The Day the Voices Stopped

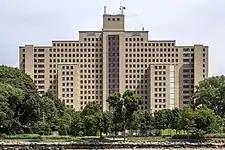
Manhattan Psychiatric Center ("pictured"), where Steele was hospitalized

He moves to NYC and becomes a gay prostitute for Ted, a man in his early thirties Steele met at Grand Central Station, and Ted's associate, Nick. Steele is hospitalized at Manhattan State Hospital after climbing a building to jump off of it. Several men gang rape Steele in a seclusion room at Harlem Valley State Hospital, to which he transfers after escaping Manhattan State but later returning.